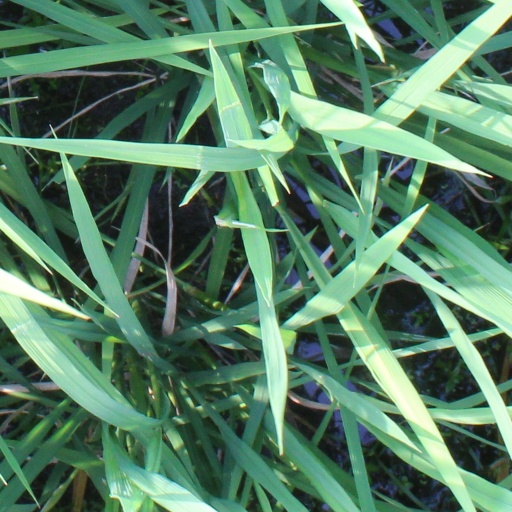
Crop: rice